Kenneth Mayhew

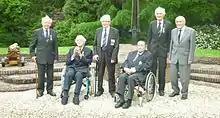
Mayhew (second from the right) with fellow knights of the Military William Order in 2012

After the war Mayhew became a representative in artificial fertilizers. In 1965, in honour of the 150-year anniversary of the Military William Order, Mayhew was received by Queen Juliana of the Netherlands at Huis ten Bosch. In the 1980s contact with the chapter of the order was lost when Mayhew moved. The last contact with the order was in 1982, when he received a book about the Military William Order by mail. Mayhew was eventually presumed dead and went unnoticed when he attended the unveiling of a monument in honour of the Suffolk Regiment in Weert in 1994.